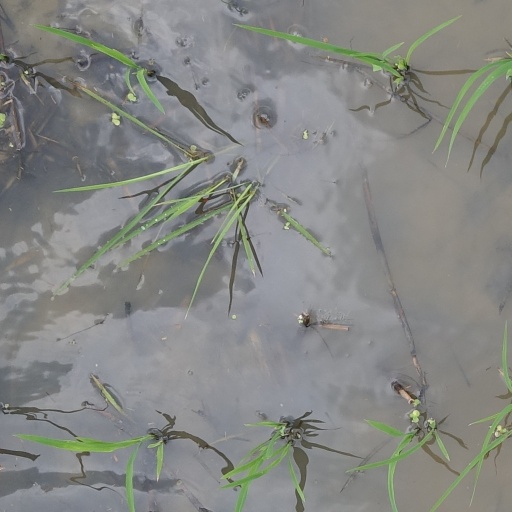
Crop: rice